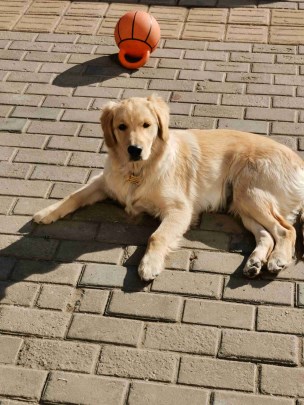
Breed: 5355-n000126-golden_retriever